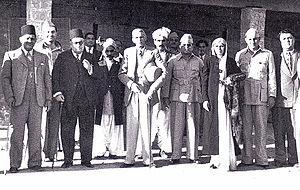
Fatima Jinnah, née le 30 juillet 1893 à Karachi et morte le 9 juillet 1967 dans la même ville, est une chirurgienne-dentiste, biographe, femme politique pakistanaise et membre des fondateurs du Pakistan.